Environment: real
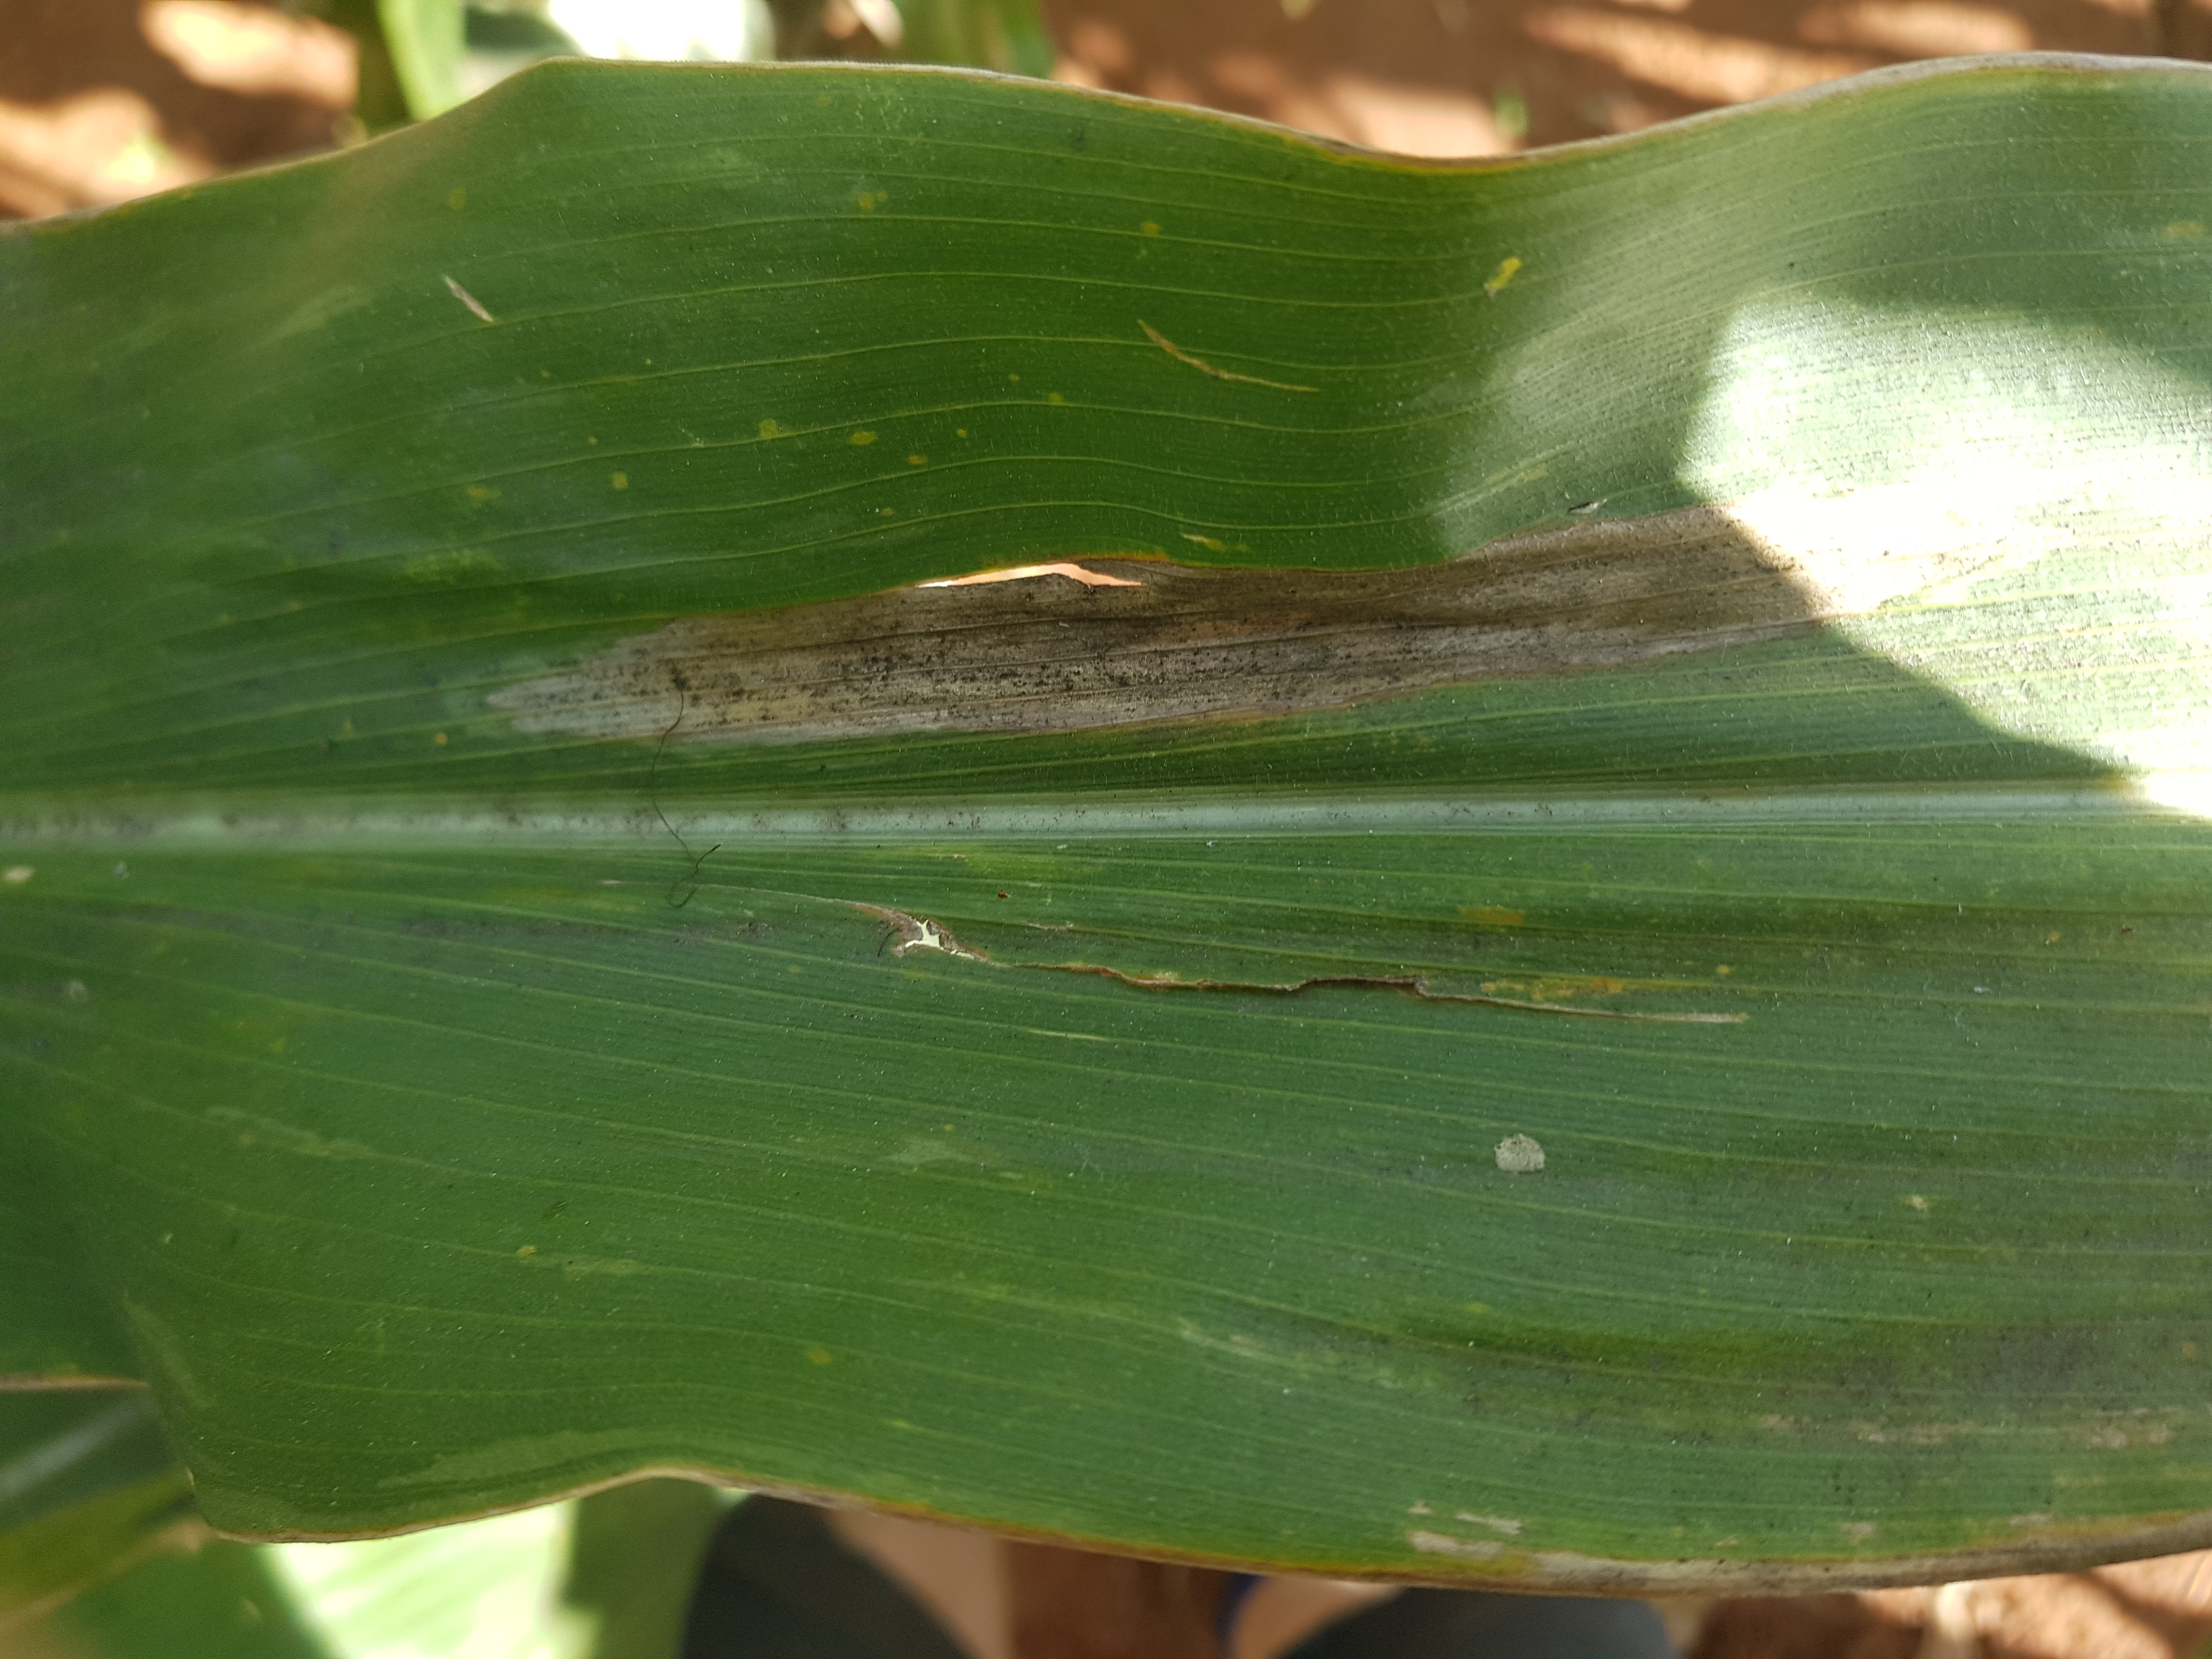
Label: northern_corn_leaf_blight